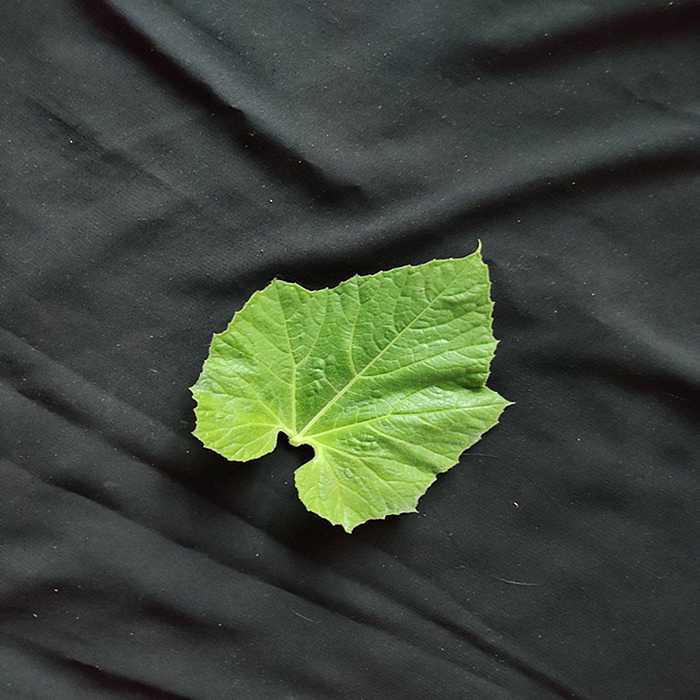
Plant: Bottle gourd
Label: Fresh leaf